Question: How many trains are in the photo?
Tambaya: Jiragen ƙasa nawane a wannan hotan?
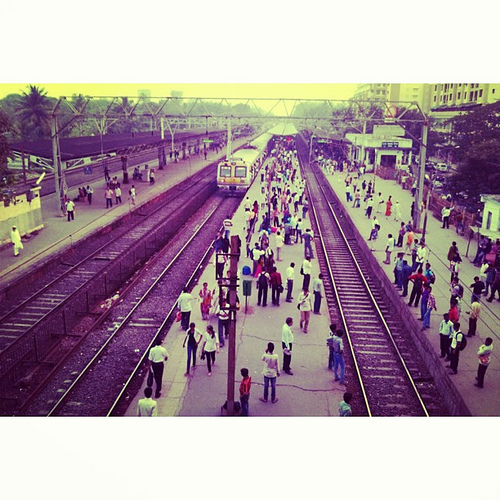
Answer: One.
Amsa: Ɗaya.